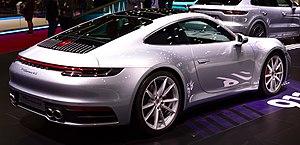
La 911 (992), ou 911 type 992, est la huitième génération de Porsche 911 depuis 1963. Il s'agit d'une voiture sportive de prestige développée par le constructeur automobile allemand Porsche, présentée en novembre 2018, et commercialisée en 2019. Elle remplace la 911 Type 991 sortie en 2011.